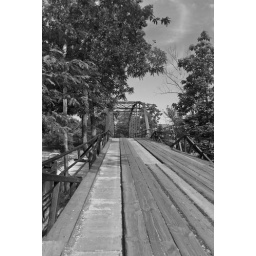
A black and white shot of the 1907 War Eagle Bridge near Rogers, Arkansas.